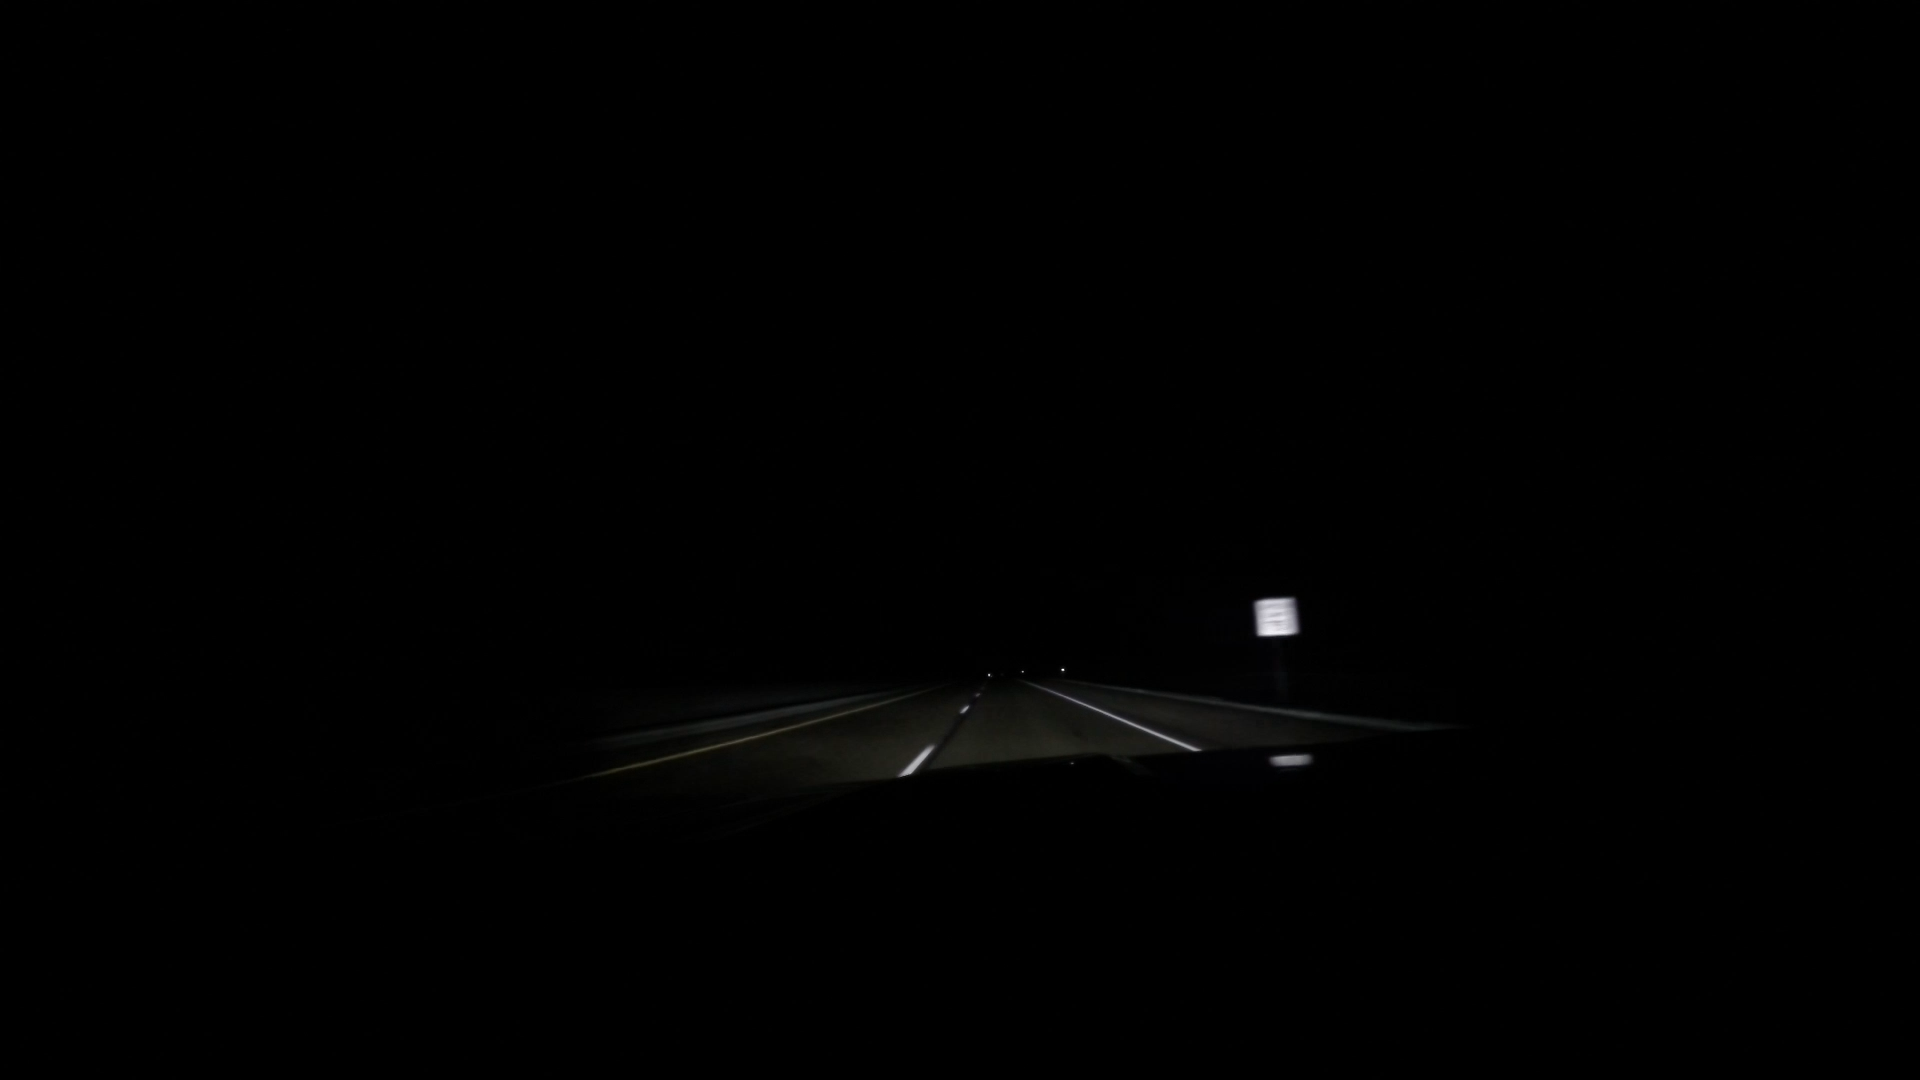
Speed limit sign label: mph75